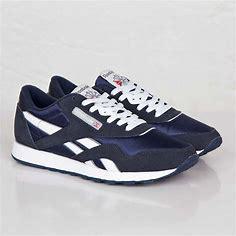
Brand: Reebok
Model: Classic